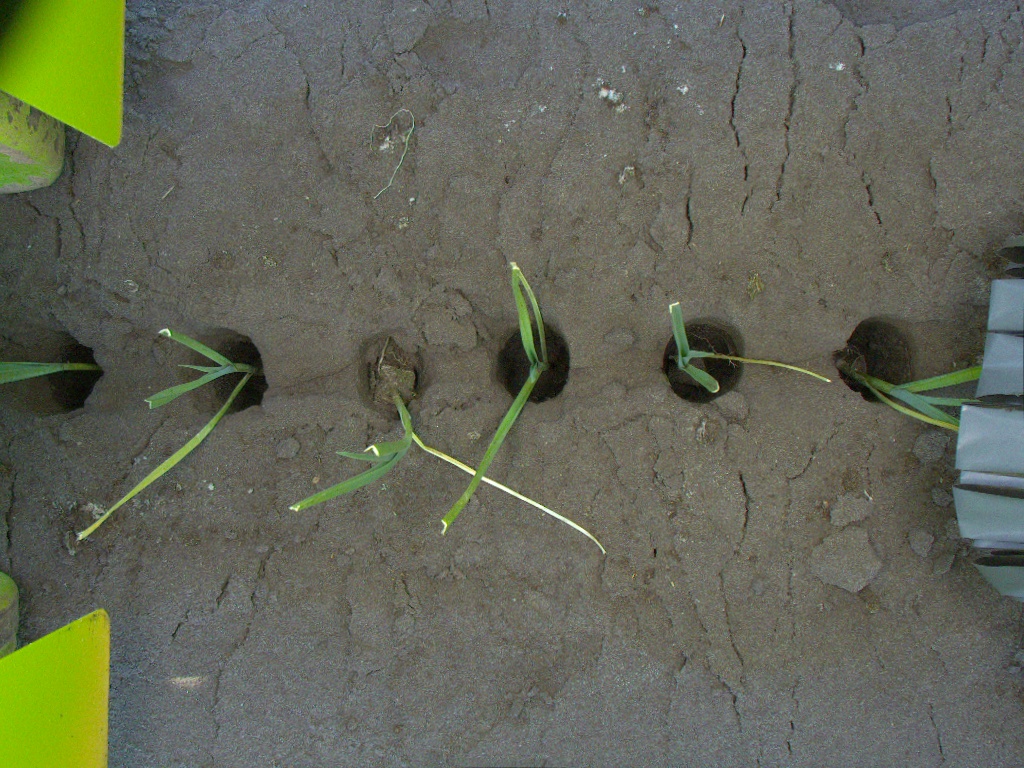
Crop: leek
Objects: stem_leek, stem_leek, stem_leek, stem_leek, stem_leek, stem_leek, leek, leek, leek, leek, leek, leek